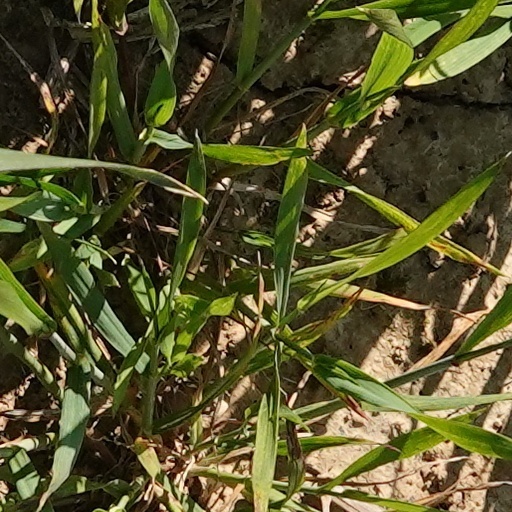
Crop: wheat